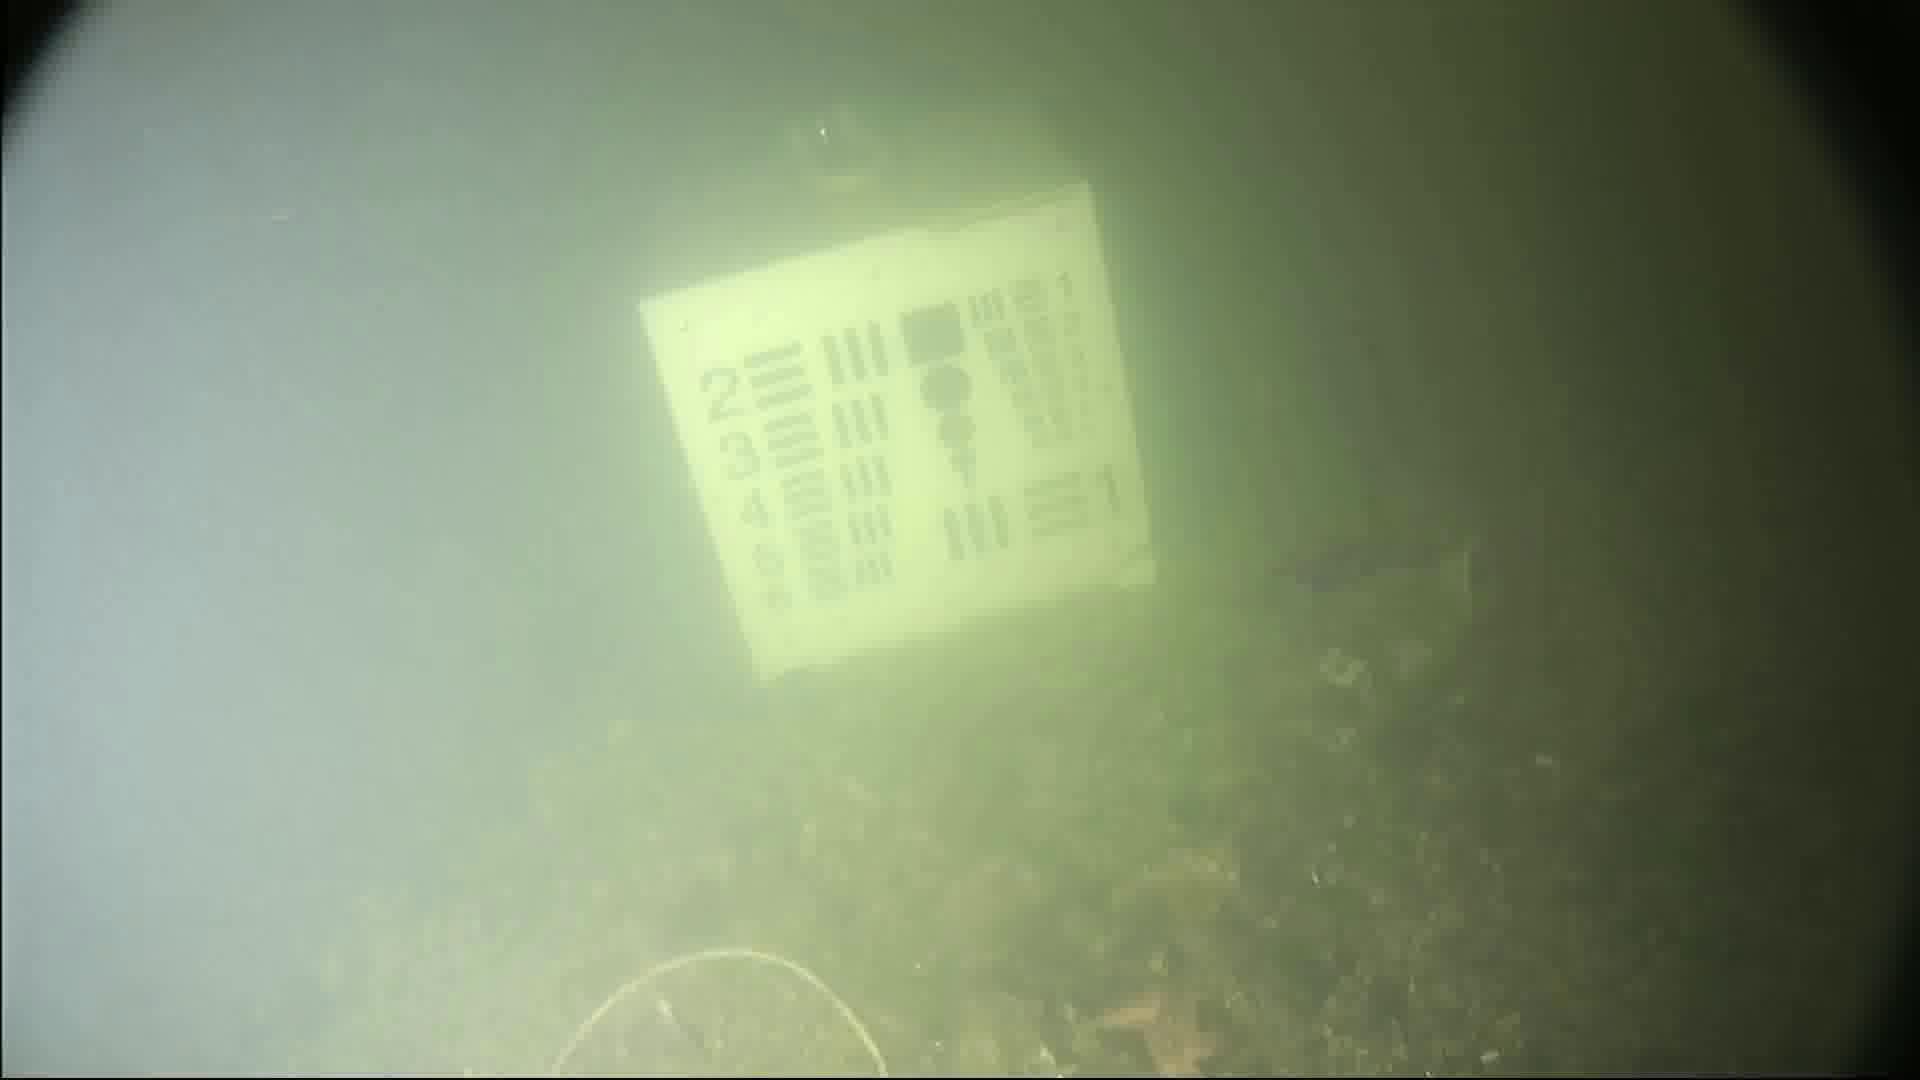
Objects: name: small_fish
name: starfish